Nomad (video game)

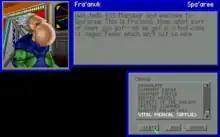
Communication screen

Conversation can also lead to trade, with many of the game's items providing some value as ship upgrades, navigational data stores, or historic artifacts that carry important plot information. The player may acquire resources from the surface of planets through the use of labor-bots, which are robotic probes specialized in mining, gas harvesting, agriculture, archaeology, or spycraft. These bots – and various enhancements that increase their efficiency on the surface – are available through trade with aliens.